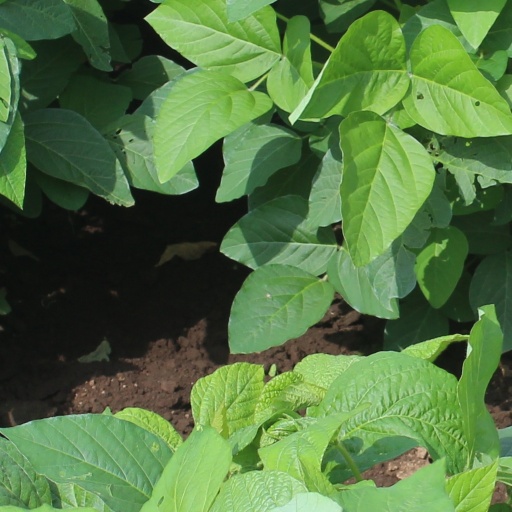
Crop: soybean